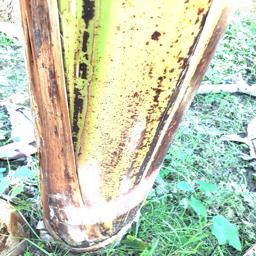
Label: PSEUDOSTEM WEEVIL